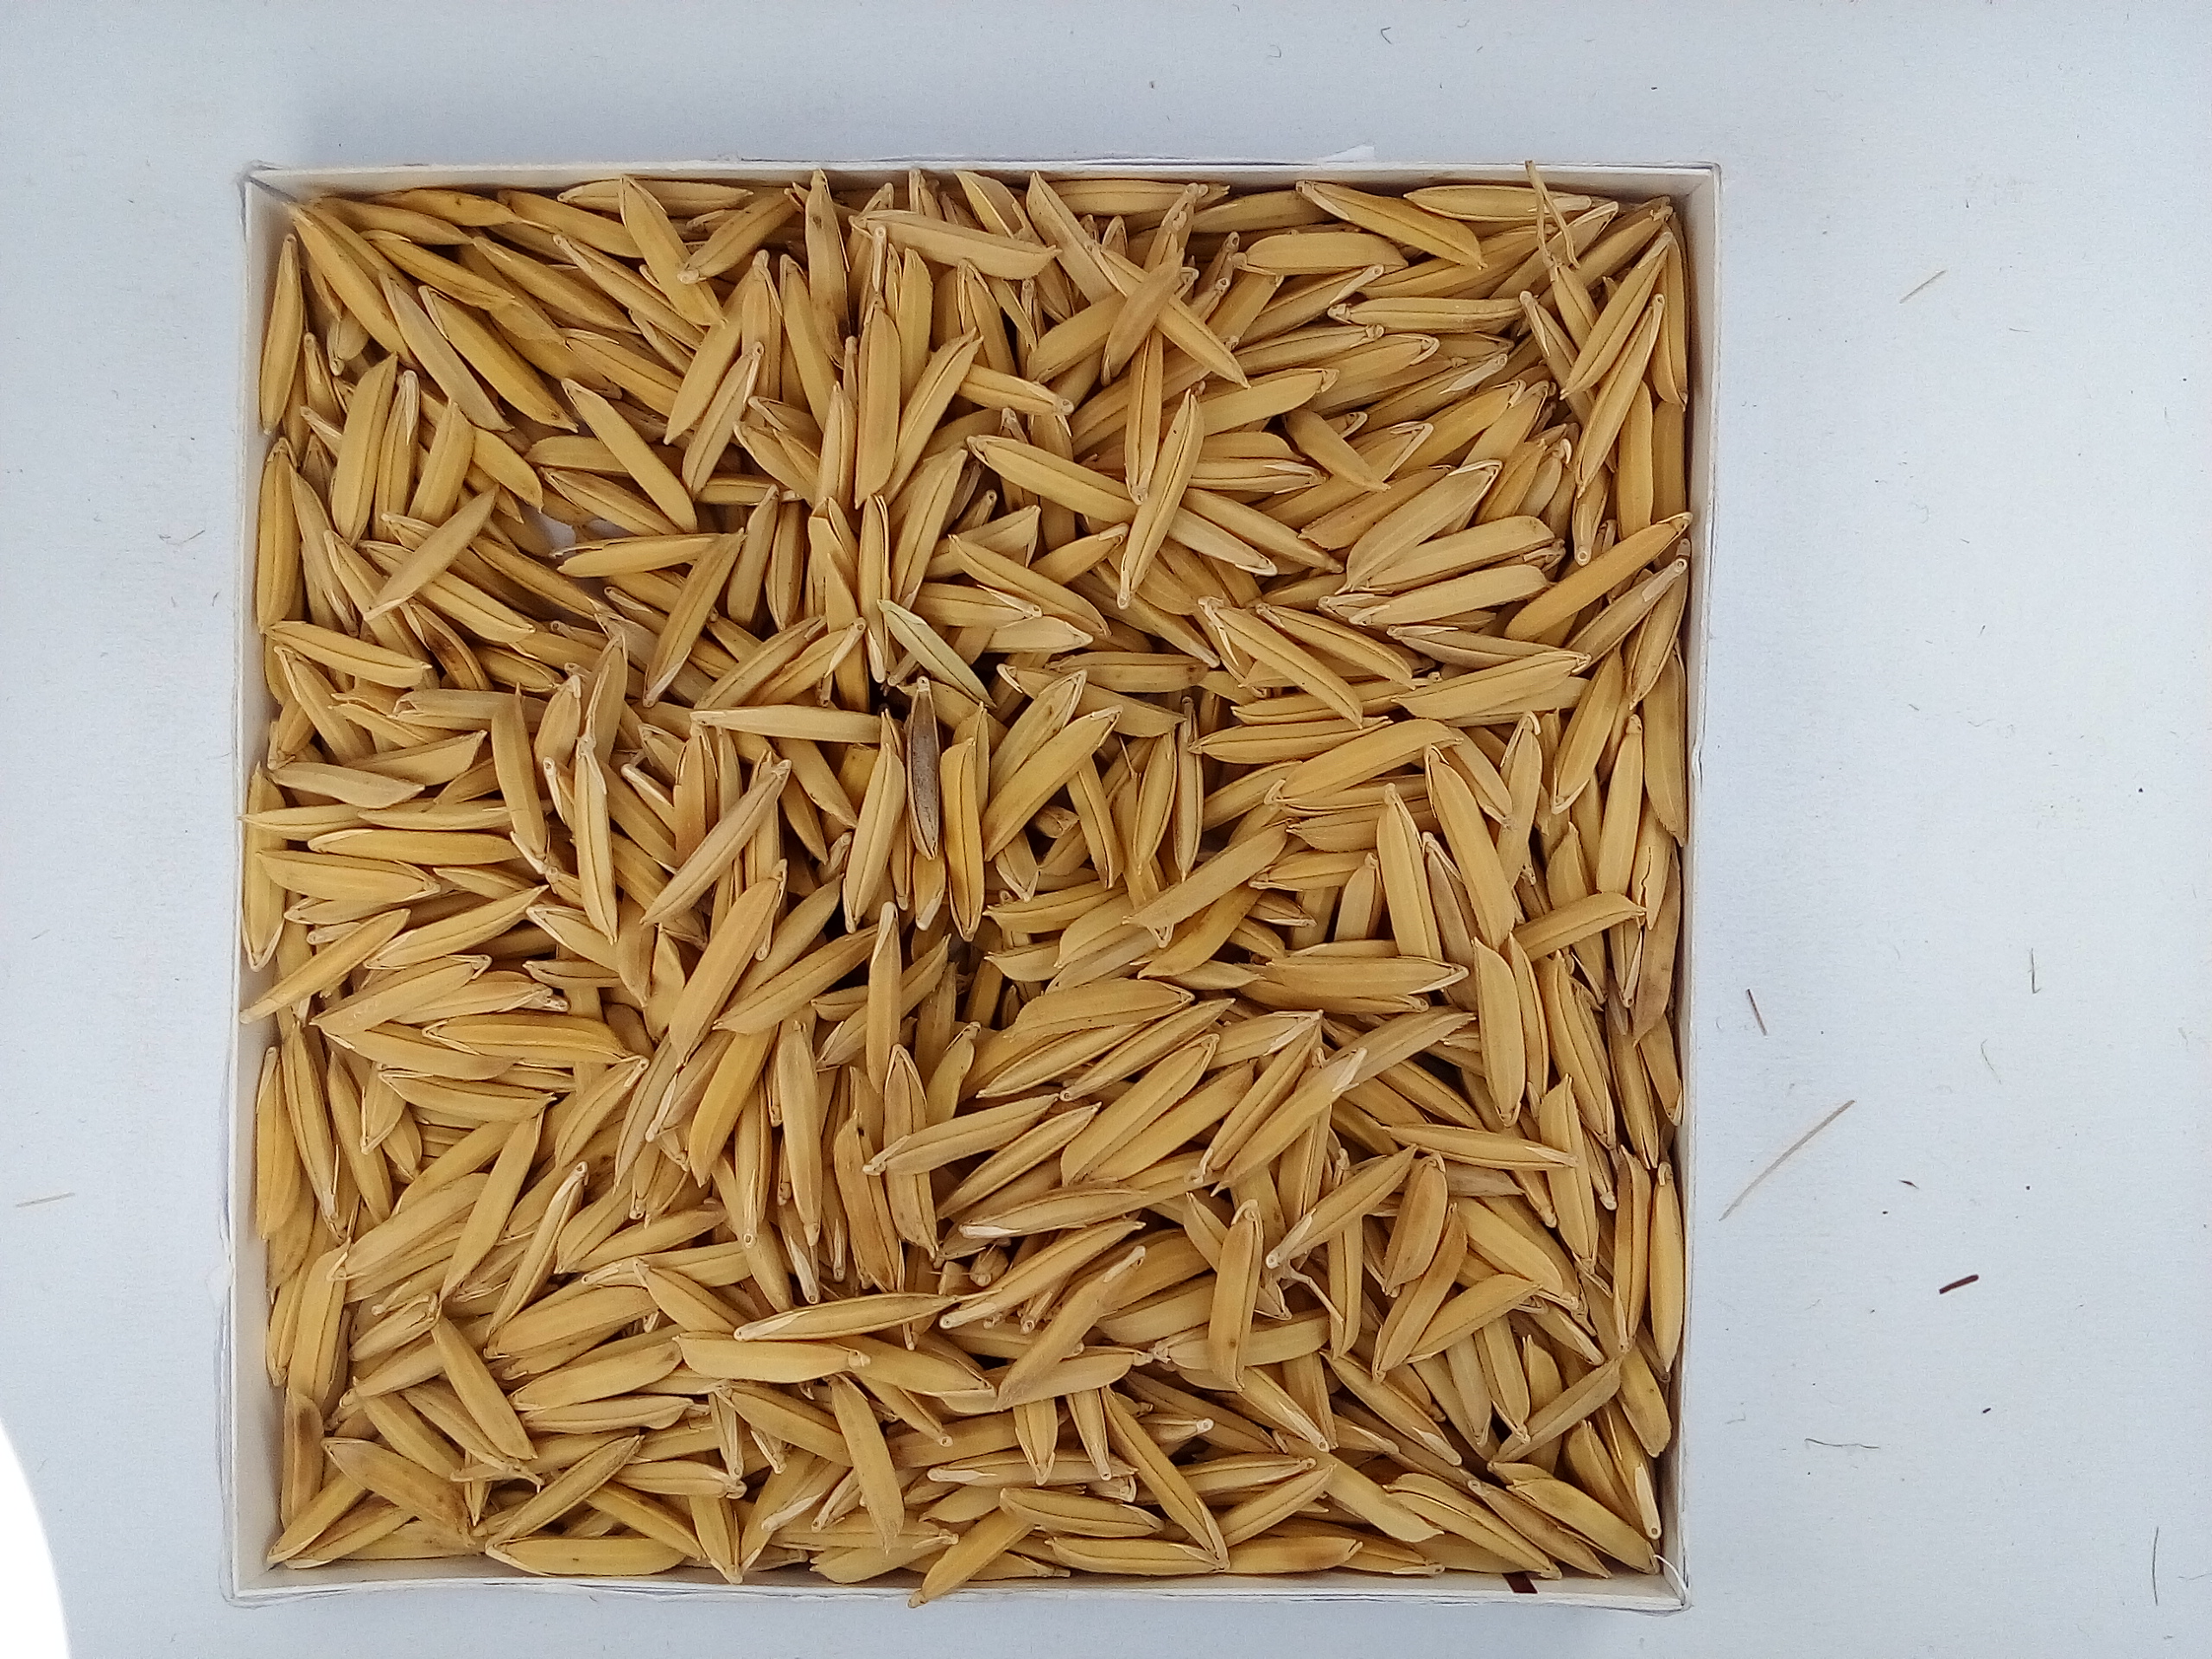
Rice seed variety: Unknown